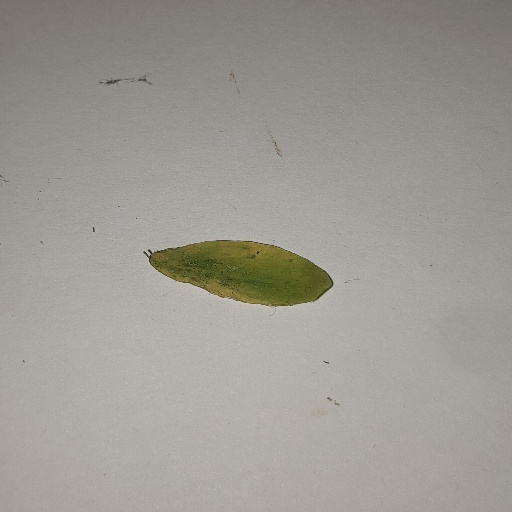
Species: Sojina
Leaf condition: Yellow Leaf